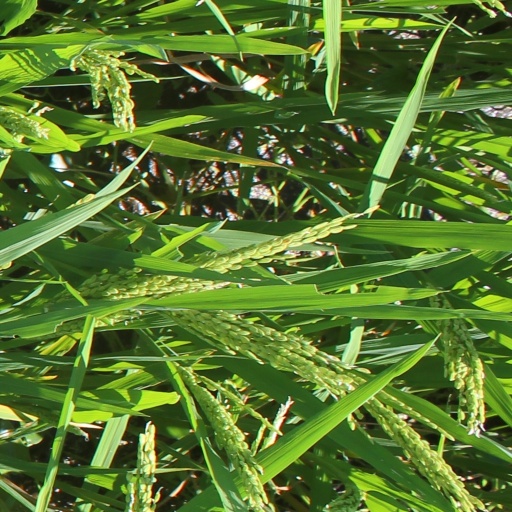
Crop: rice